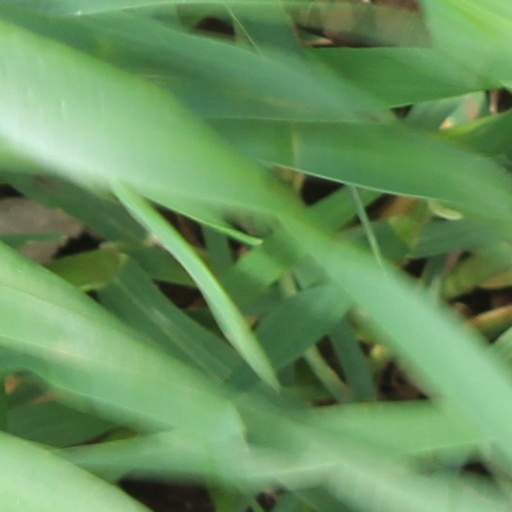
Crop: wheat